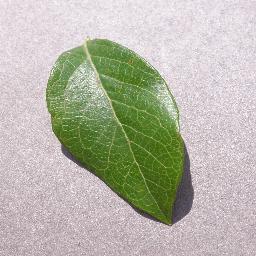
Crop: blueberry
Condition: healthy